Strongheart

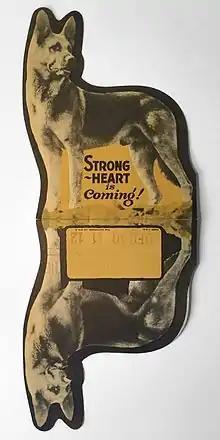
Die-cut herald for "Brawn of the North" (1922), a lost film

Virtually all of Strongheart's films have been lost. A print of "The Love Master" (1924) survives in France, at the National Center of Cinematography and the Moving Image. "The Return of Boston Blackie" (1927) survives from a 16mm print and is available on region-free DVD.